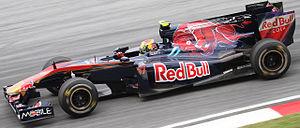
La Toro Rosso STR5 est la monoplace de Formule 1 engagée par l'équipe Scuderia Toro Rosso dans le championnat du monde de Formule 1 2010. La voiture a été présentée le 1ᵉʳ février 2010 sur le circuit de Jerez. Elle est pilotée par le Suisse Sébastien Buemi et l'Espagnol Jaime Alguersuari pour la deuxième année consécutive. Les pilotes d'essais sont l'Australien Daniel Ricciardo et le Néo-Zélandais Brendon Hartley.